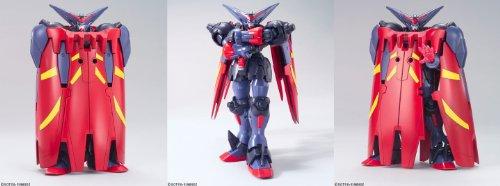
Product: Bandai #128 Master Gundam and Fuunsaiki 1/144 High Grade Future Century
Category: Toys & Games | Hobbies | Models & Model Kits | Model Kits | Figure Kits
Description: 2 Model Kits in 1 package.
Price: $34.11
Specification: ProductDimensions:2x3x7inches|ItemWeight:1.19pounds|ShippingWeight:1.19pounds(Viewshippingratesandpolicies)|DomesticShipping:ItemcanbeshippedwithinU.S.|InternationalShipping:ThisitemcanbeshippedtoselectcountriesoutsideoftheU.S.LearnMore|ASIN:B0052PEUE0|Itemmodelnumber:170961|Manufacturerrecommendedage:15-15years